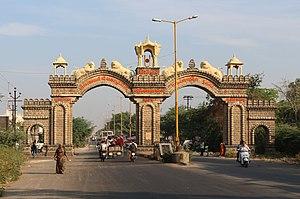
Porte de la ville de Junagadh, Inde